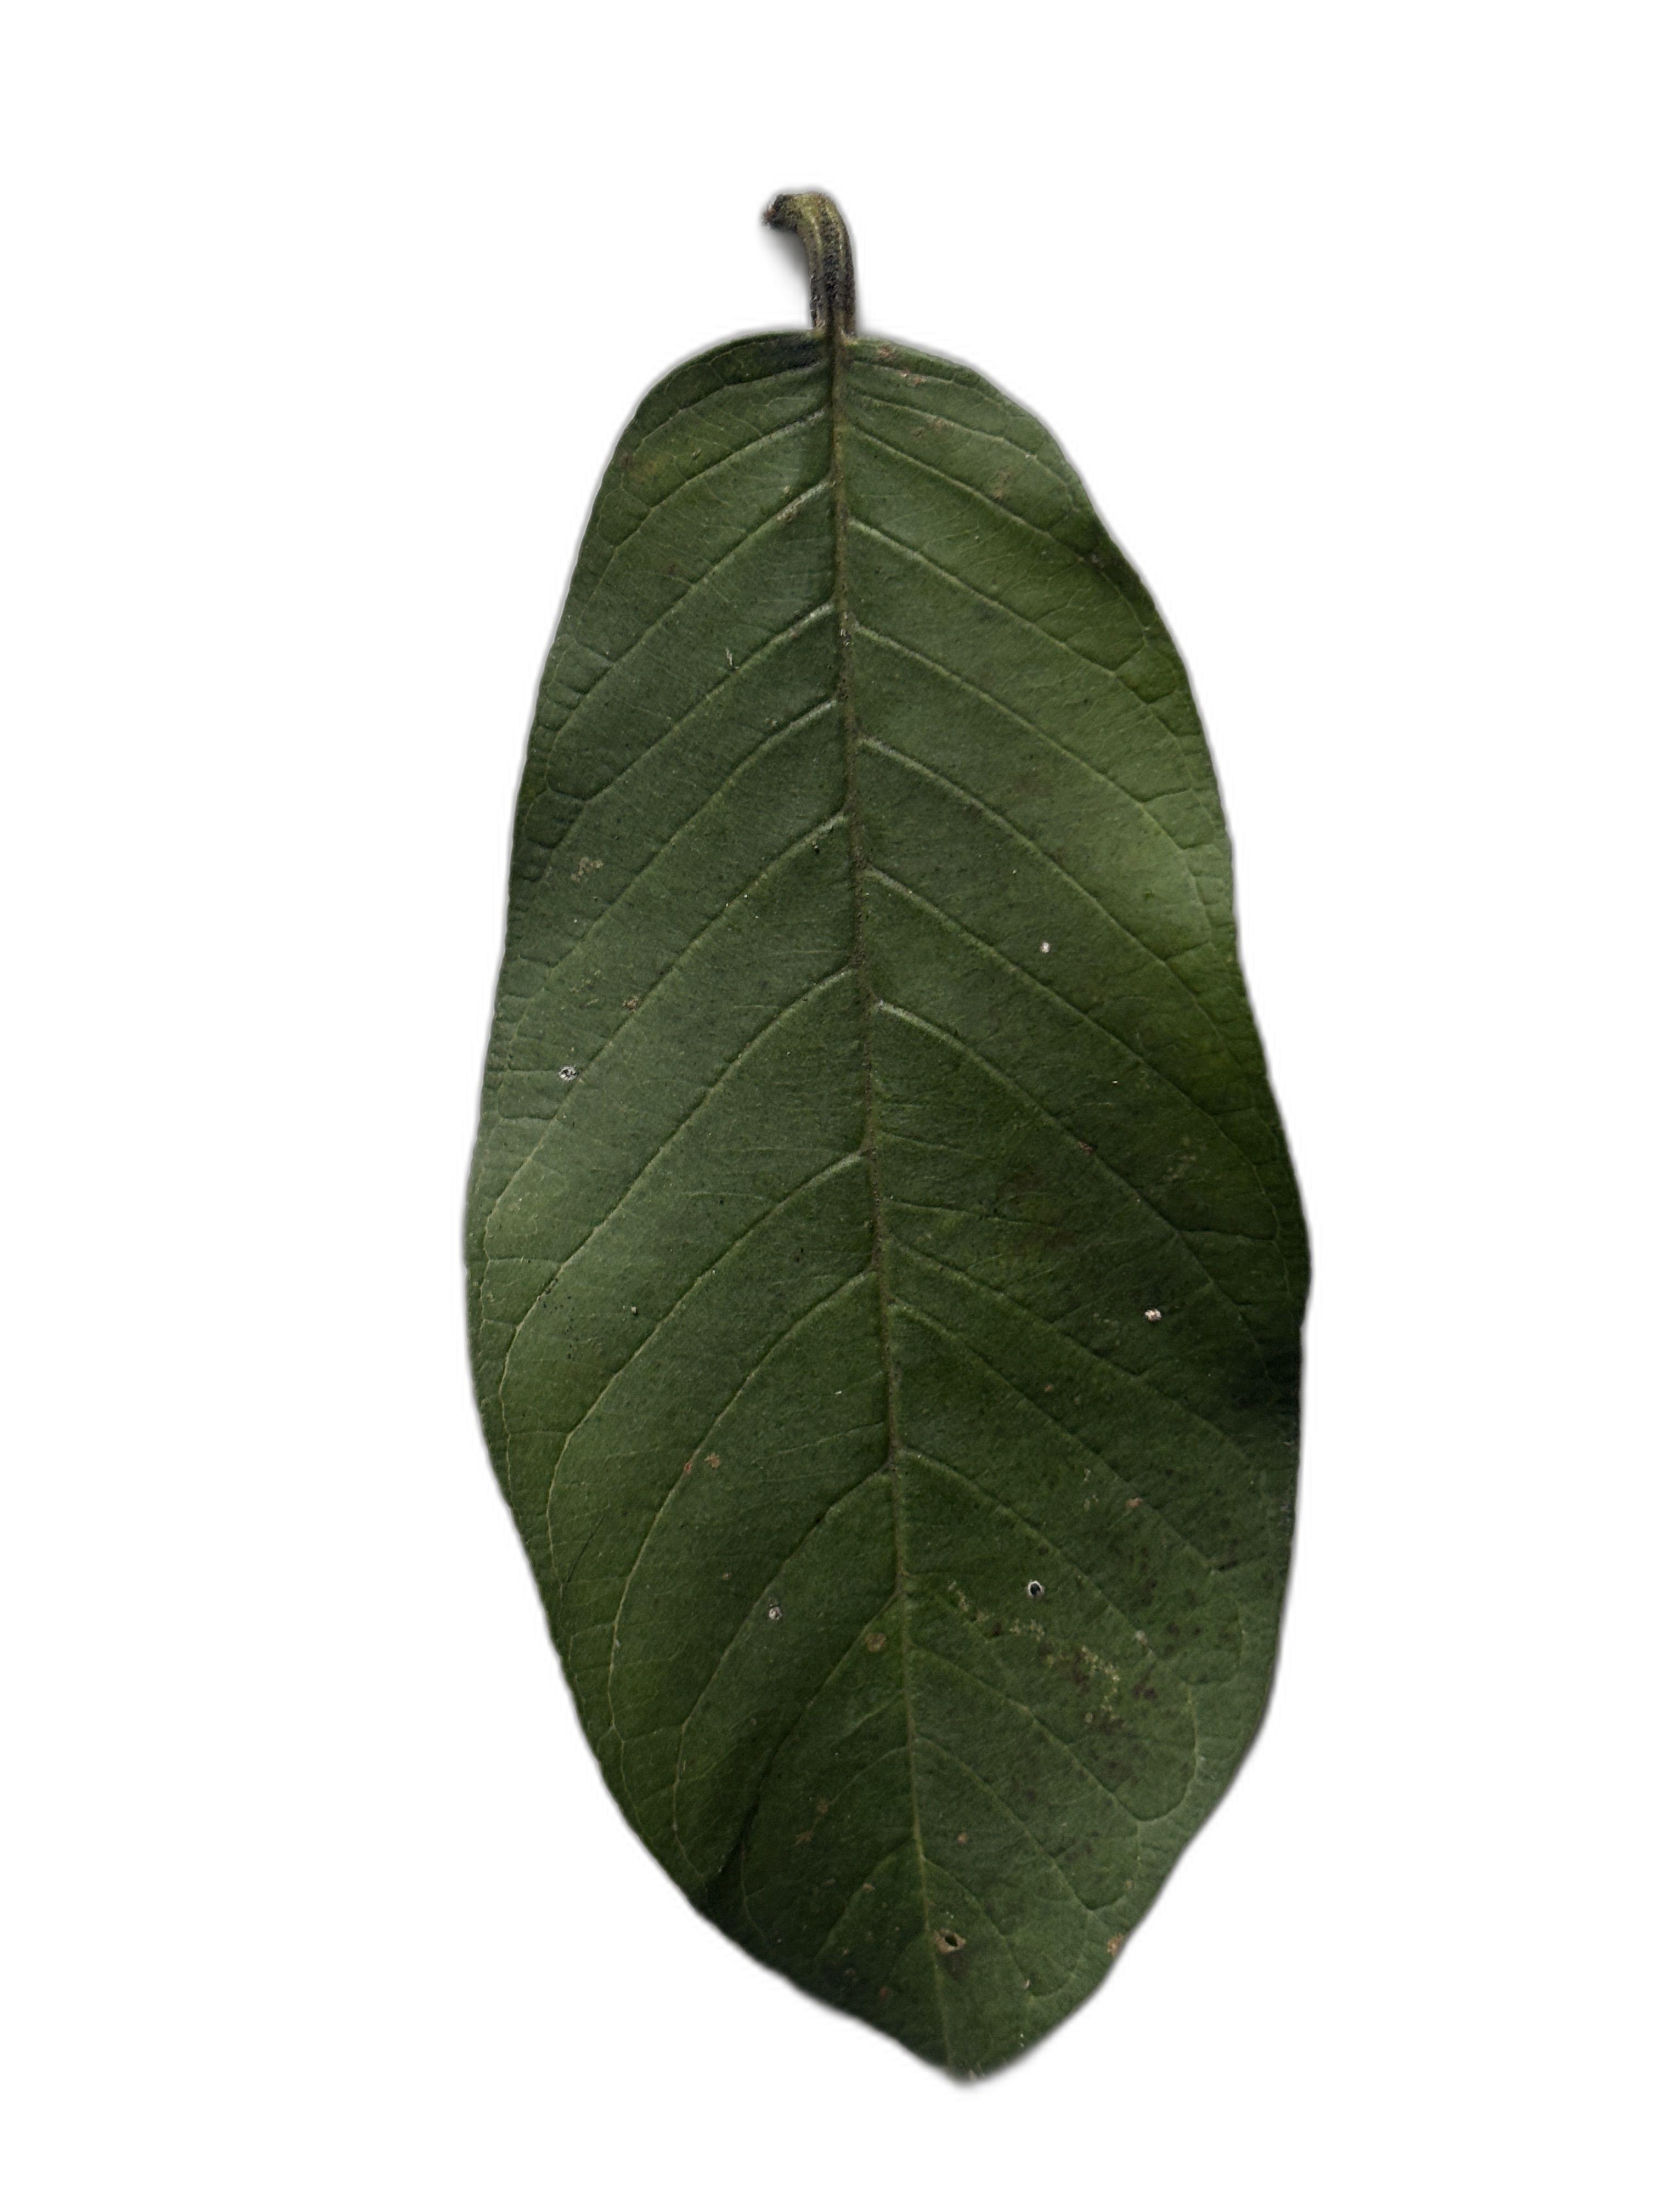
Plant part: leaf
Disease: Healthy